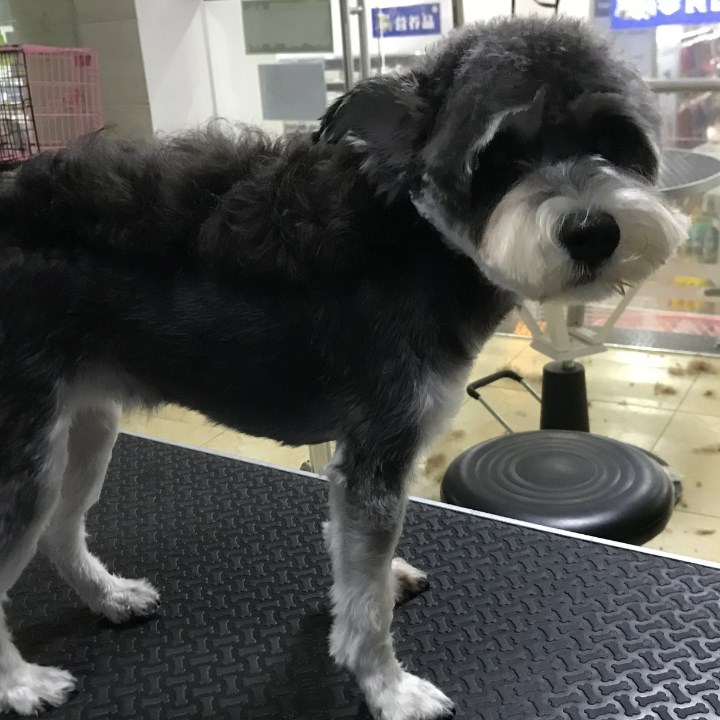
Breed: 2342-n000102-miniature_schnauzer